Sky position (RA, Dec in degrees): 154.476, 1.754
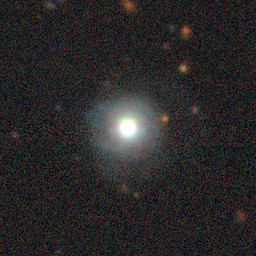
Galaxy morphology: Unbarred Tight Spiral Galaxies